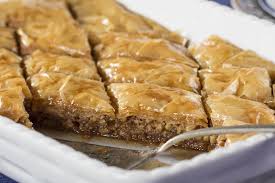
Yemek: baklava